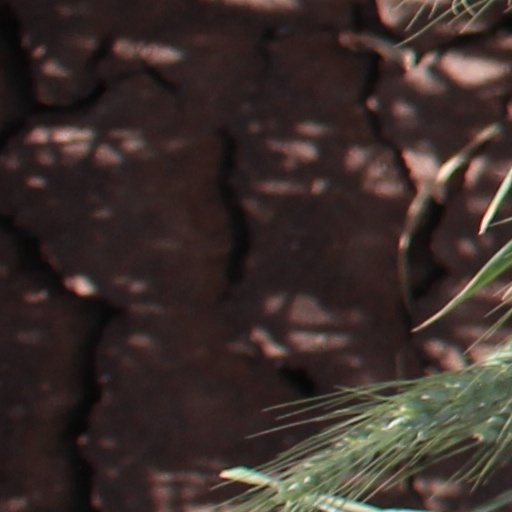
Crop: wheat